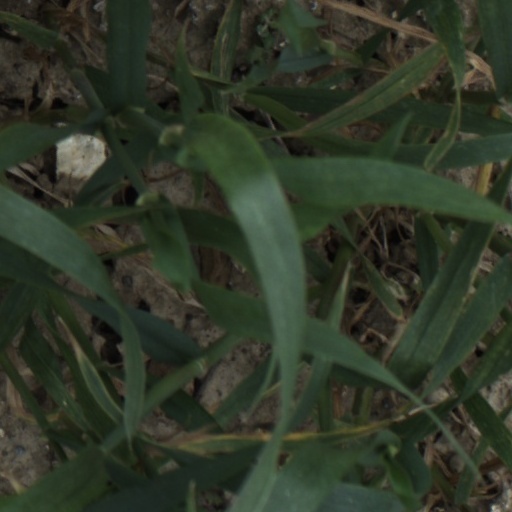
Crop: wheat